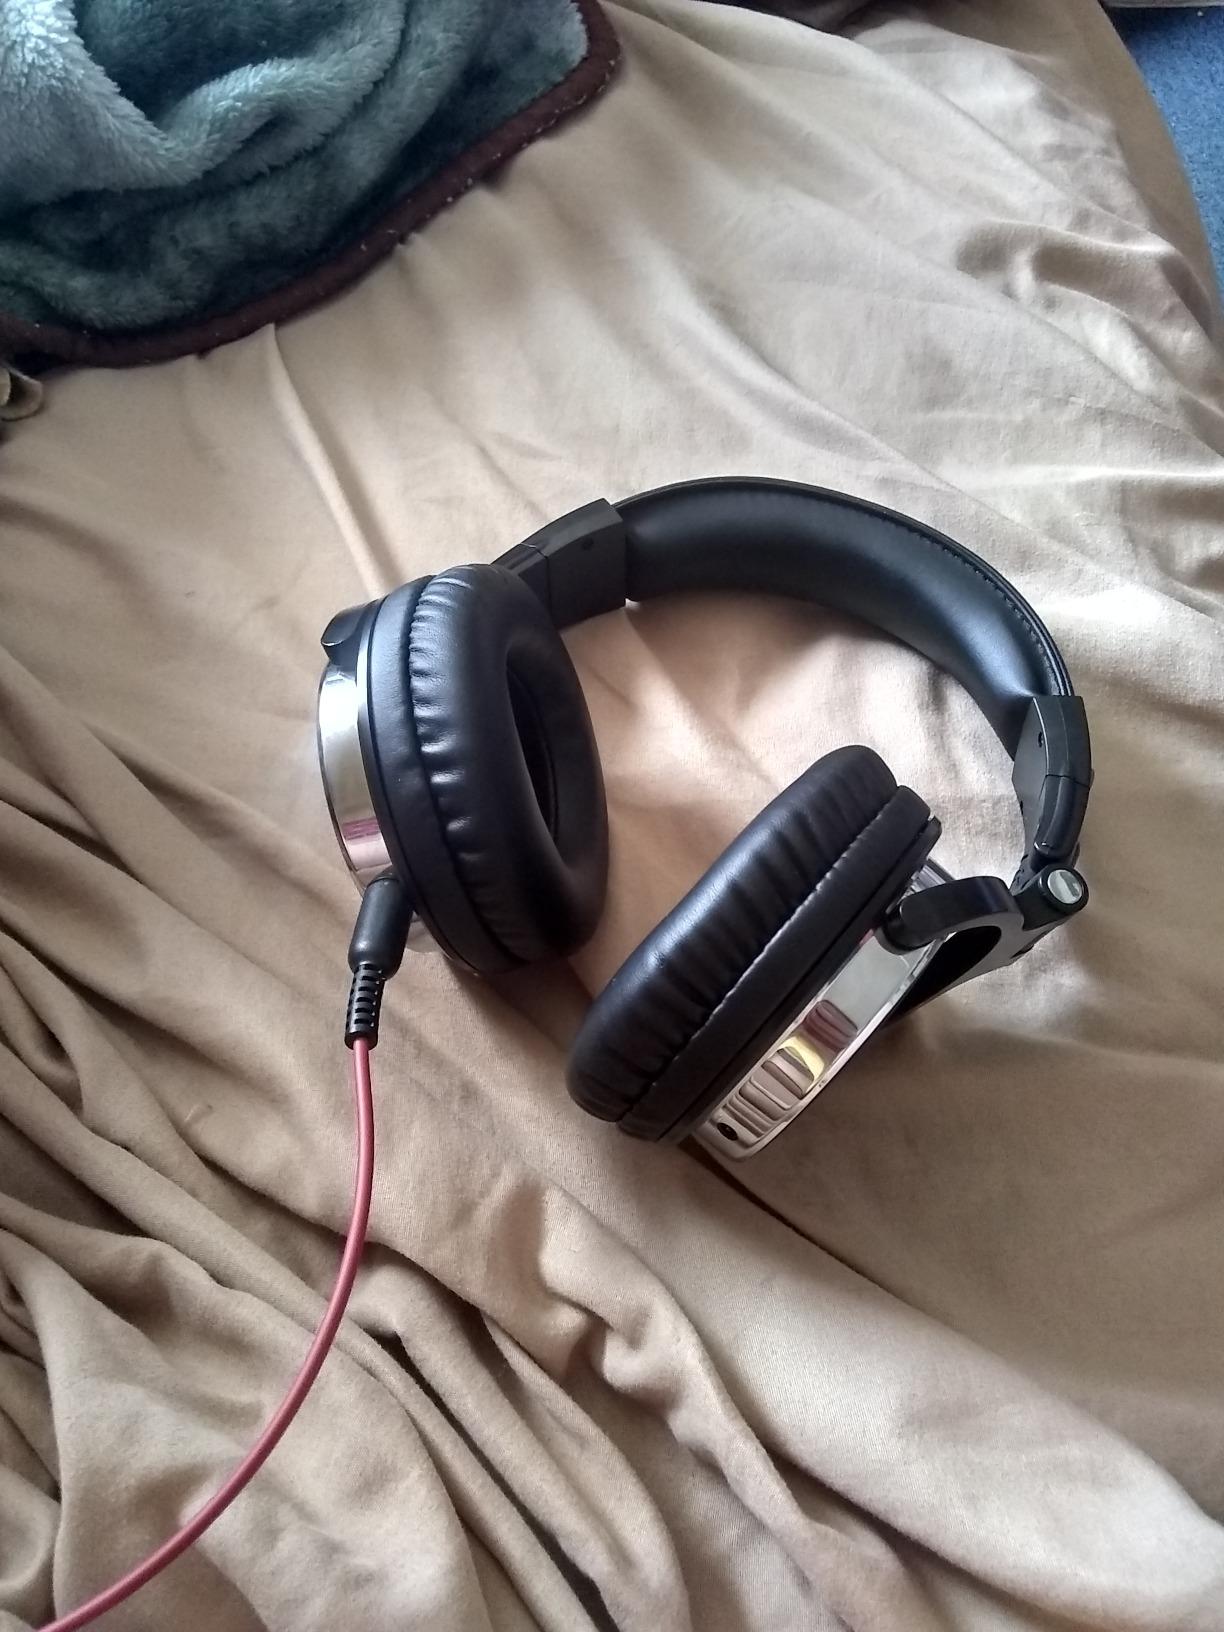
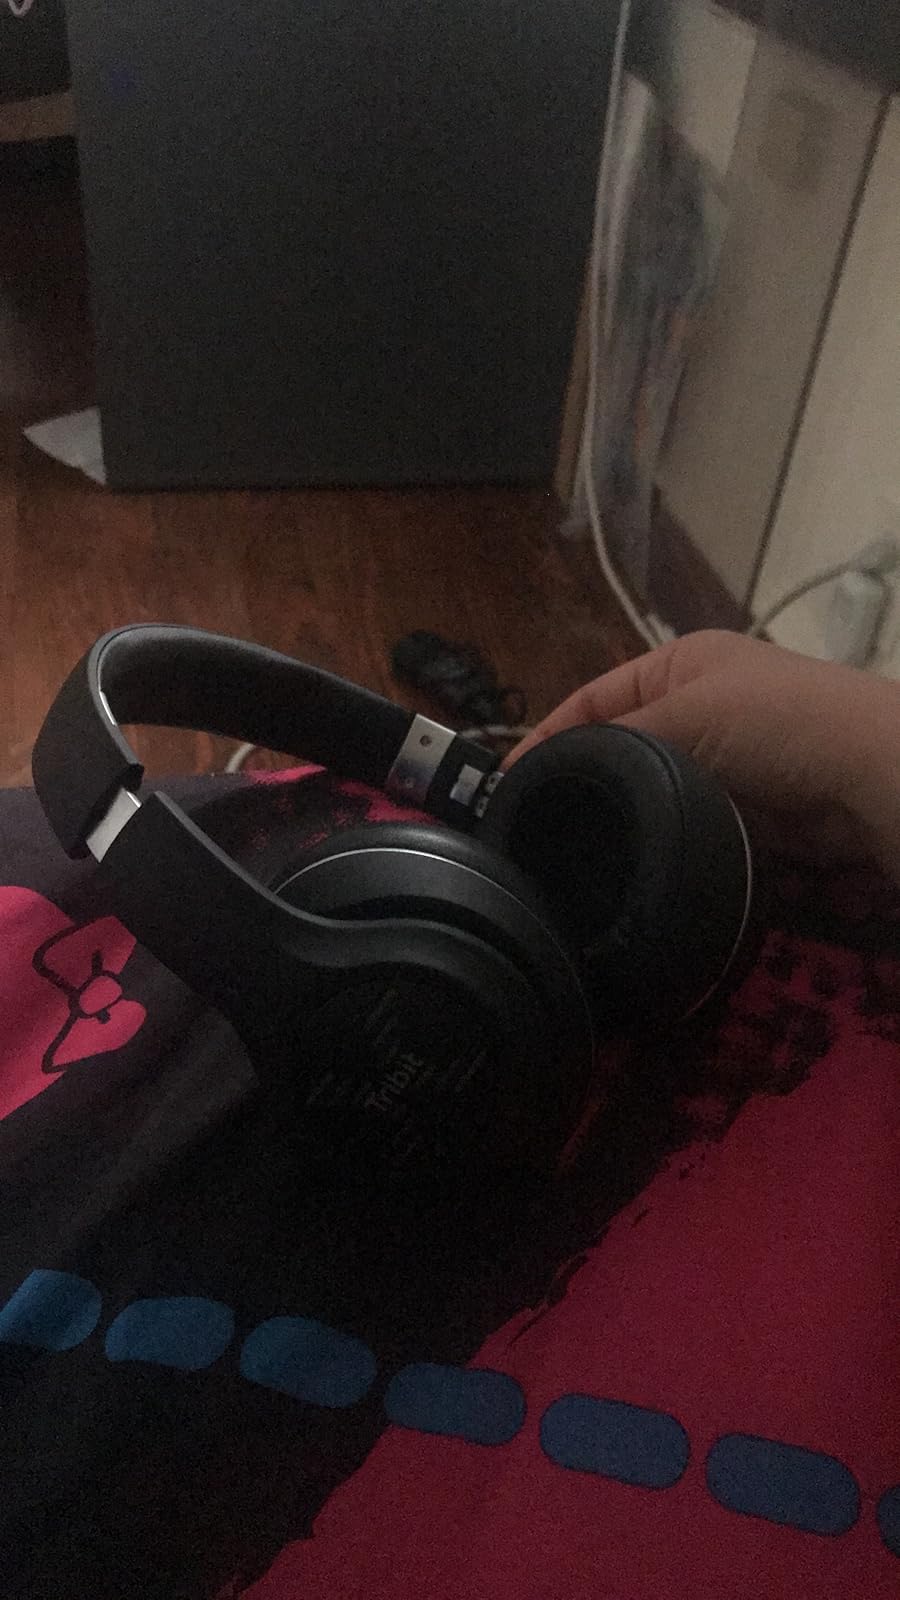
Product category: headphones
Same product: no